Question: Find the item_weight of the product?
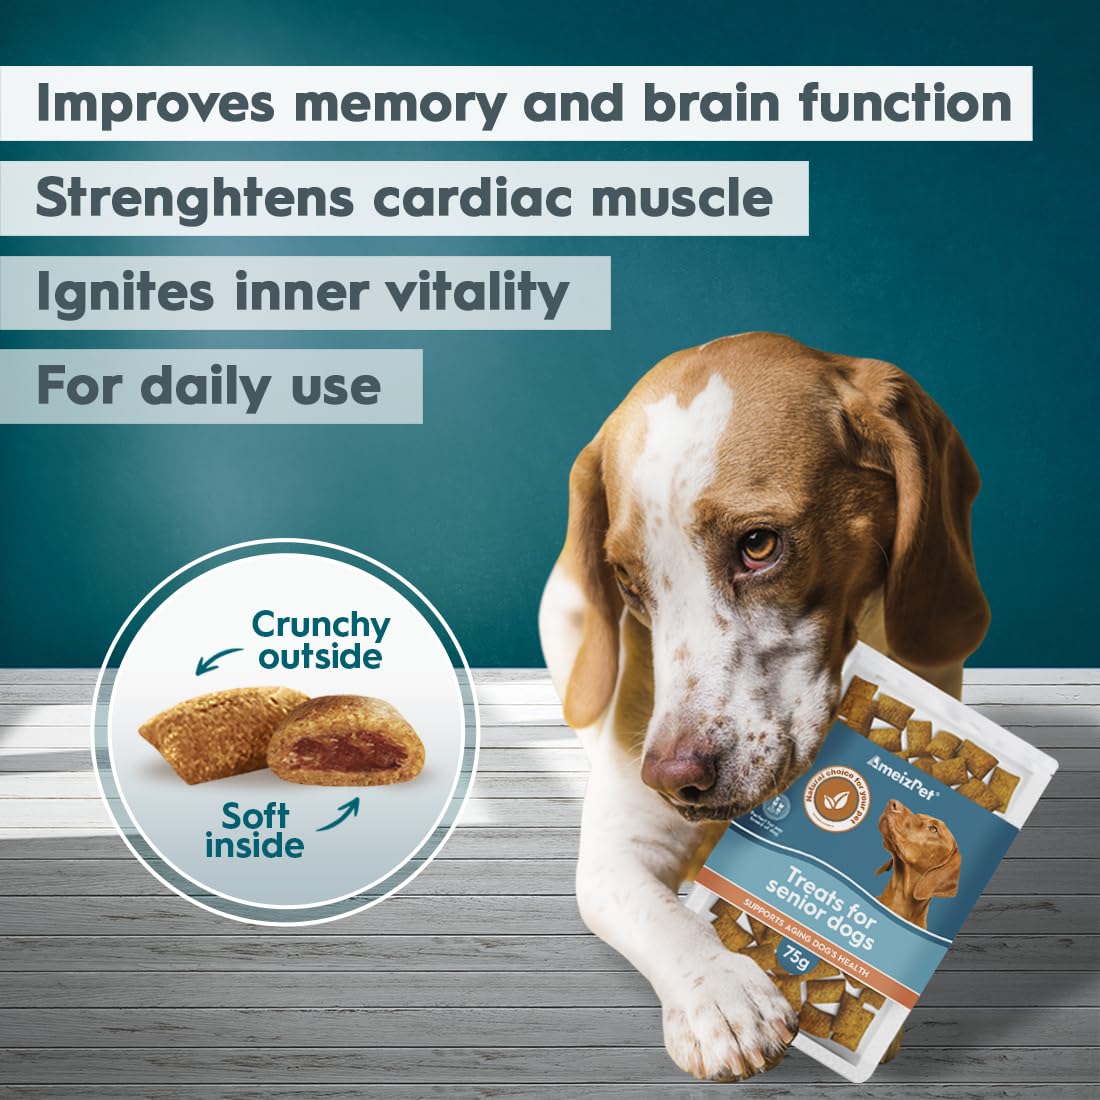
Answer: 75.0 gram